Gulag

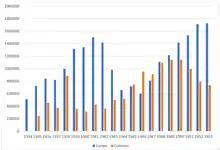
The population of Gulag camps (blue) and Gulag colonies (red) in 1934–53.

In the early 1930s, a tightening of the Soviet penal policy caused a significant growth of the prison camp population. During the Great Purge of 1937–38, mass arrests caused another increase in inmate numbers. Hundreds of thousands were arrested and sentenced to long prison terms on the grounds of one of the multiple passages of the notorious Article 58 of the Criminal Codes of the Union republics, which defined punishment for various forms of "counterrevolutionary activities". Under NKVD Order No. 00447, tens of thousands of Gulag inmates were executed in 1937–38 for "continuing counterrevolutionary activities".